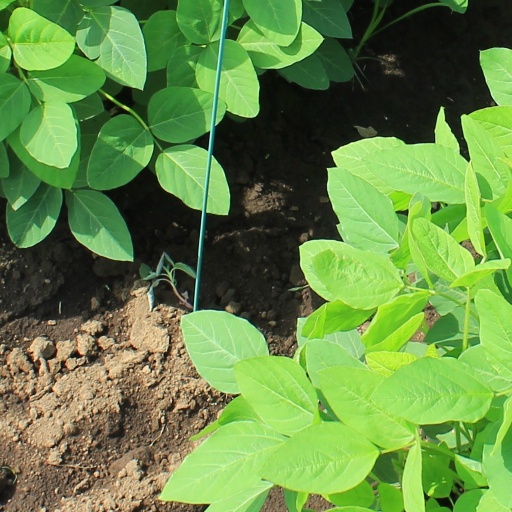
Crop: soybean